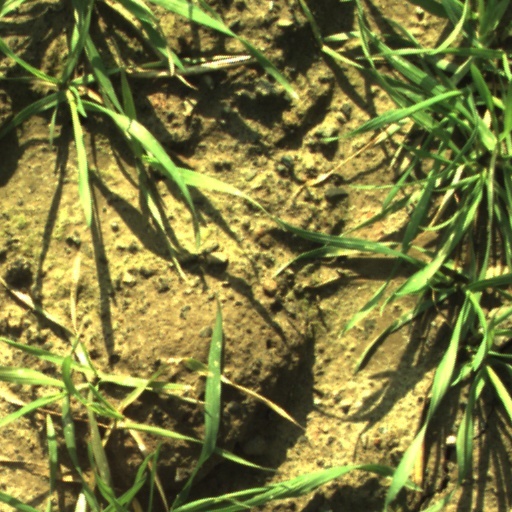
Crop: wheat